Hinode Station

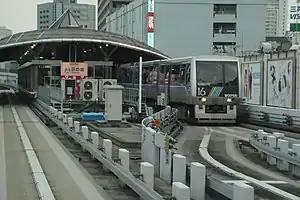
Hinode Station in 2008

is a station on the Yurikamome Line in Minato, Tokyo, Japan. It is numbered "U-04".